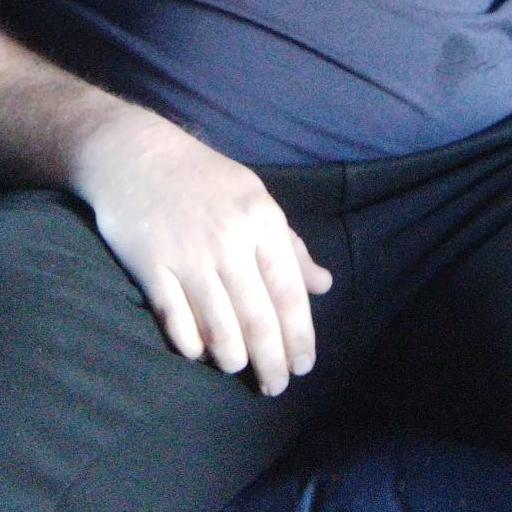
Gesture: no_gesture